Answer in natural language. Is green threecushion sofa behind Television? Choose between the following options: no or yes
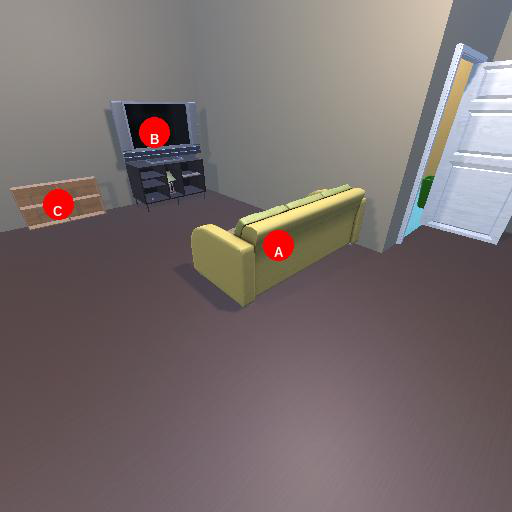
<answer>no</answer>